Fox sisters

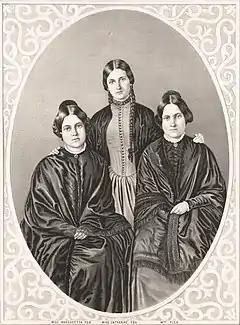
The Fox sisters. From left to right: Margaretta, Kate and Leah

The Fox sisters were three sisters from Rochester, New York who played an important role in the creation of Spiritualism: Leah (April 8, 1813 – November 1, 1890), Margaretta (also called Maggie), (October 7, 1833 – March 8, 1893) and Catherine Fox (also called Kate) (March 27, 1837 – July 2, 1892). The two younger sisters used "rappings" to convince their older sister and others that they were communicating with spirits. Their older sister then took charge of them and managed their careers for some time. They all enjoyed success as mediums for many years.